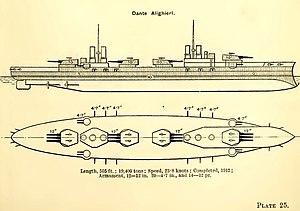
Le Dante Alighieri est le premier cuirassé de type dreadnought construit pour la Regia Marina. Premier cuirassé au monde à posséder des tourelles triples, il participe à la Première Guerre mondiale en tant que navire amiral. Il n'est cependant engagé qu'une seule fois, à Durazzo en 1918, où il n'a pas l'occasion de se mesurer aux forces ennemies. Modernisé en 1923, le Dante Alighieri est retiré du service en 1928.